Vertical seismic profile

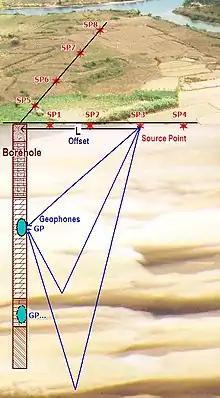
Layout of a Vertical Seismic Profile Station

In geophysics, vertical seismic profile (VSP) is a technique of seismic measurements used for correlation with surface seismic data. The defining characteristic of a VSP (of which there are many types) is that either the energy source, or the detectors (or sometimes both) are in a borehole. In the most common type of VSP, hydrophones, or more often geophones or accelerometers, in the borehole record reflected seismic energy originating from a seismic source at the surface.